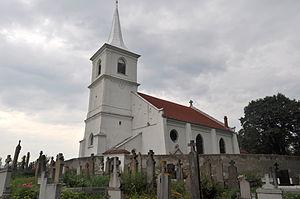
Plăieșii de Jos est une commune roumaine du județ de Harghita, dans Pays sicule, dans la région historique de Transylvanie. Elle est composée des cinq villages suivants: